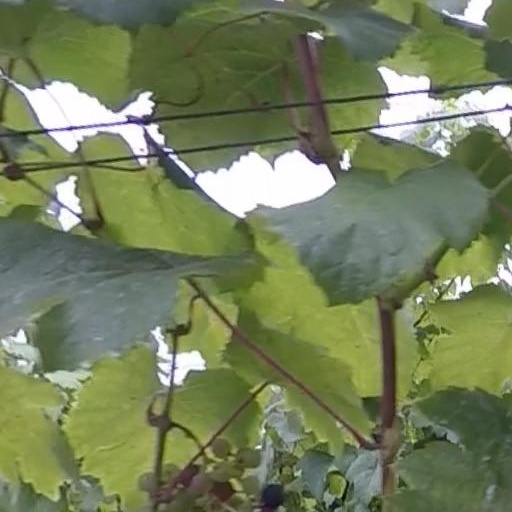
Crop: grape